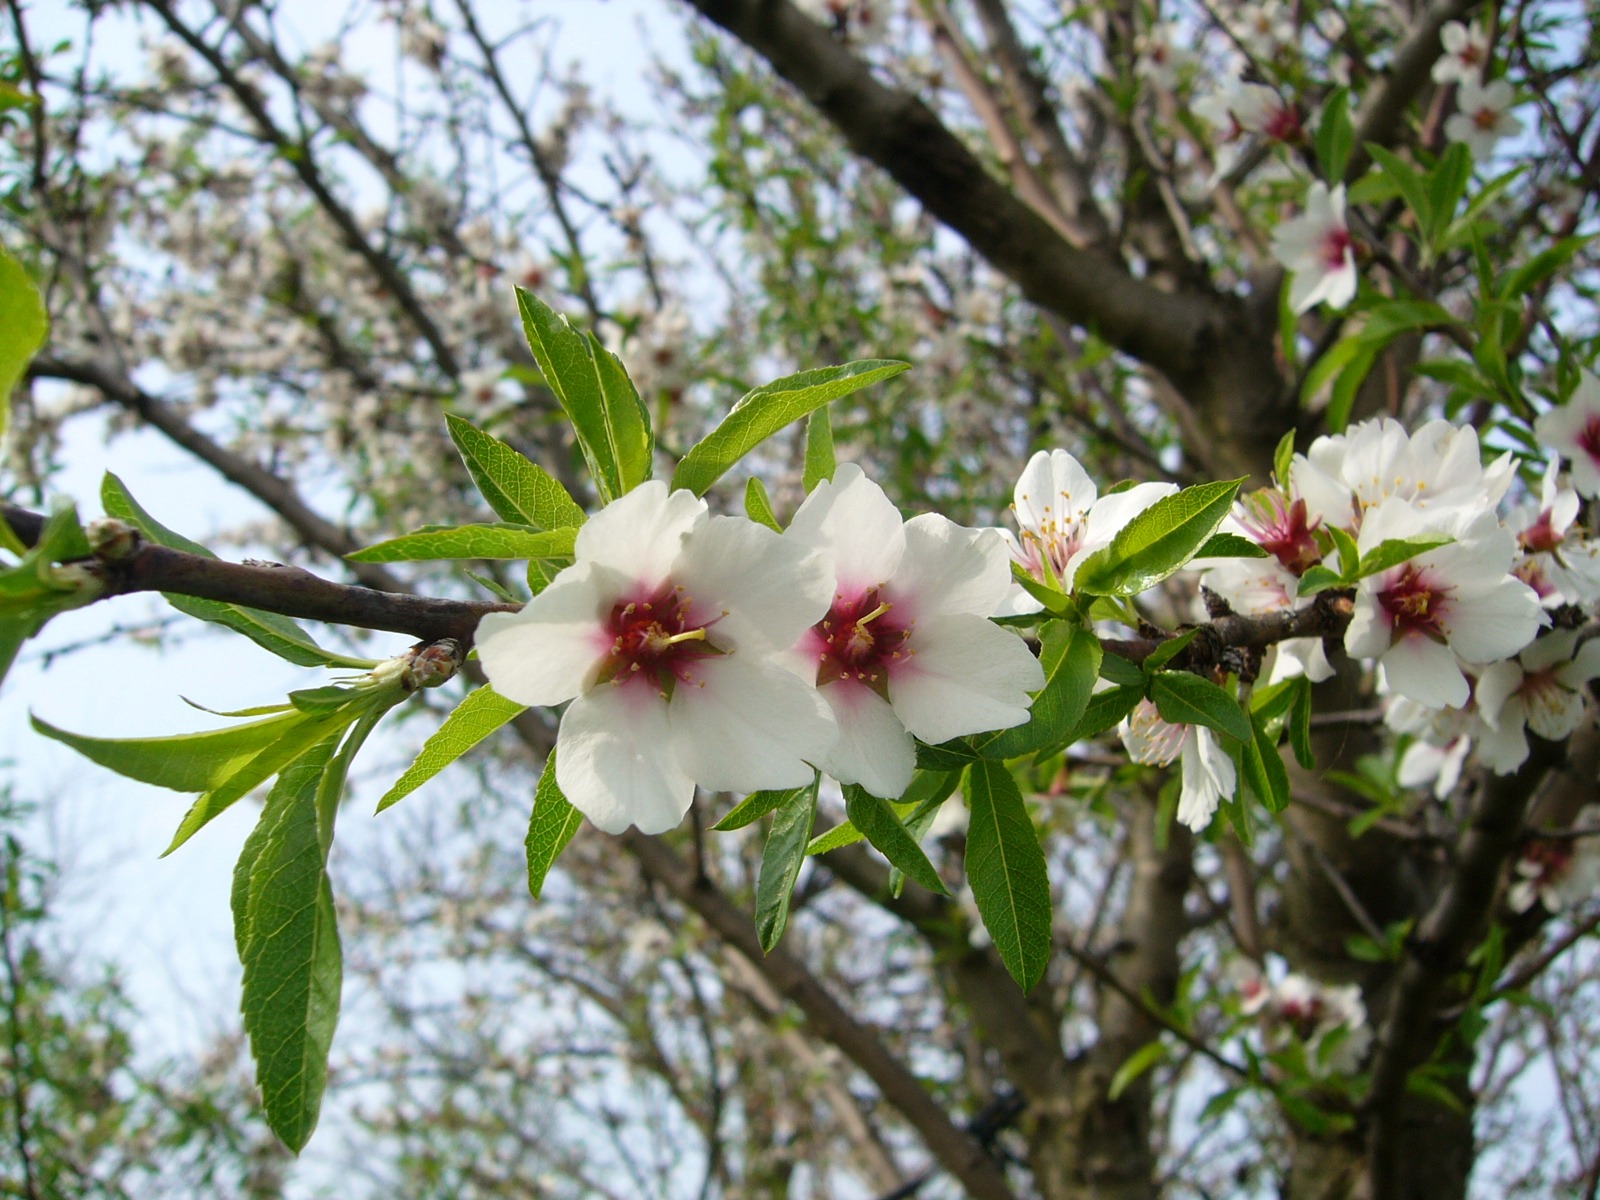
tree, branch, blossom, plant, wood, flower, food, spring, produce, botany, garden, flora, cherry blossom, almond, shrub, flowering plant, rose family, land plant